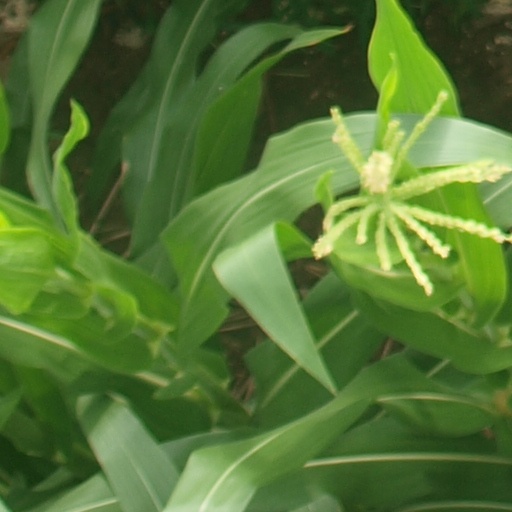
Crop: maize; corn